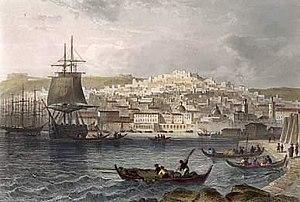
La régence d'Alger est un ancien État d'Afrique du Nord, intégré à l'Empire ottoman tout en étant autonome, dont l'existence, de 1516 à 1830, a précédé la colonisation de l'Algérie par la France. Située entre la régence de Tunis, à partir de 1574, à l'Est et l'Empire chérifien, à partir de 1553, à l'ouest, la Régence s'étendait à l'origine dans des limites allant de La Calle à l'Est aux Trara à l'ouest et d'Alger à Biskra, et s'est ensuite déployée jusqu'aux actuelles frontières orientale et occidentale de l'Algérie.
Alger, est la capitale de l'Algérie et en est la ville la plus peuplée.